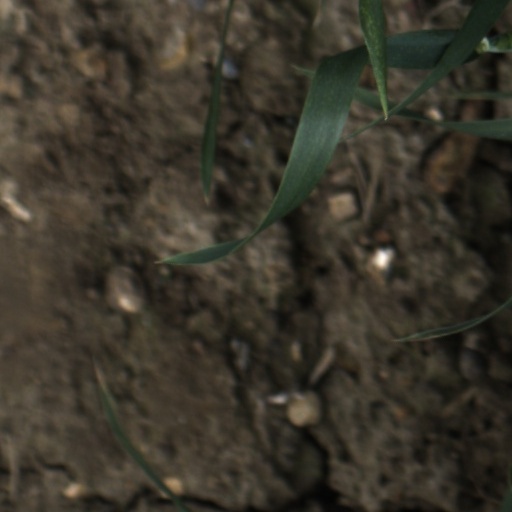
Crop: wheat